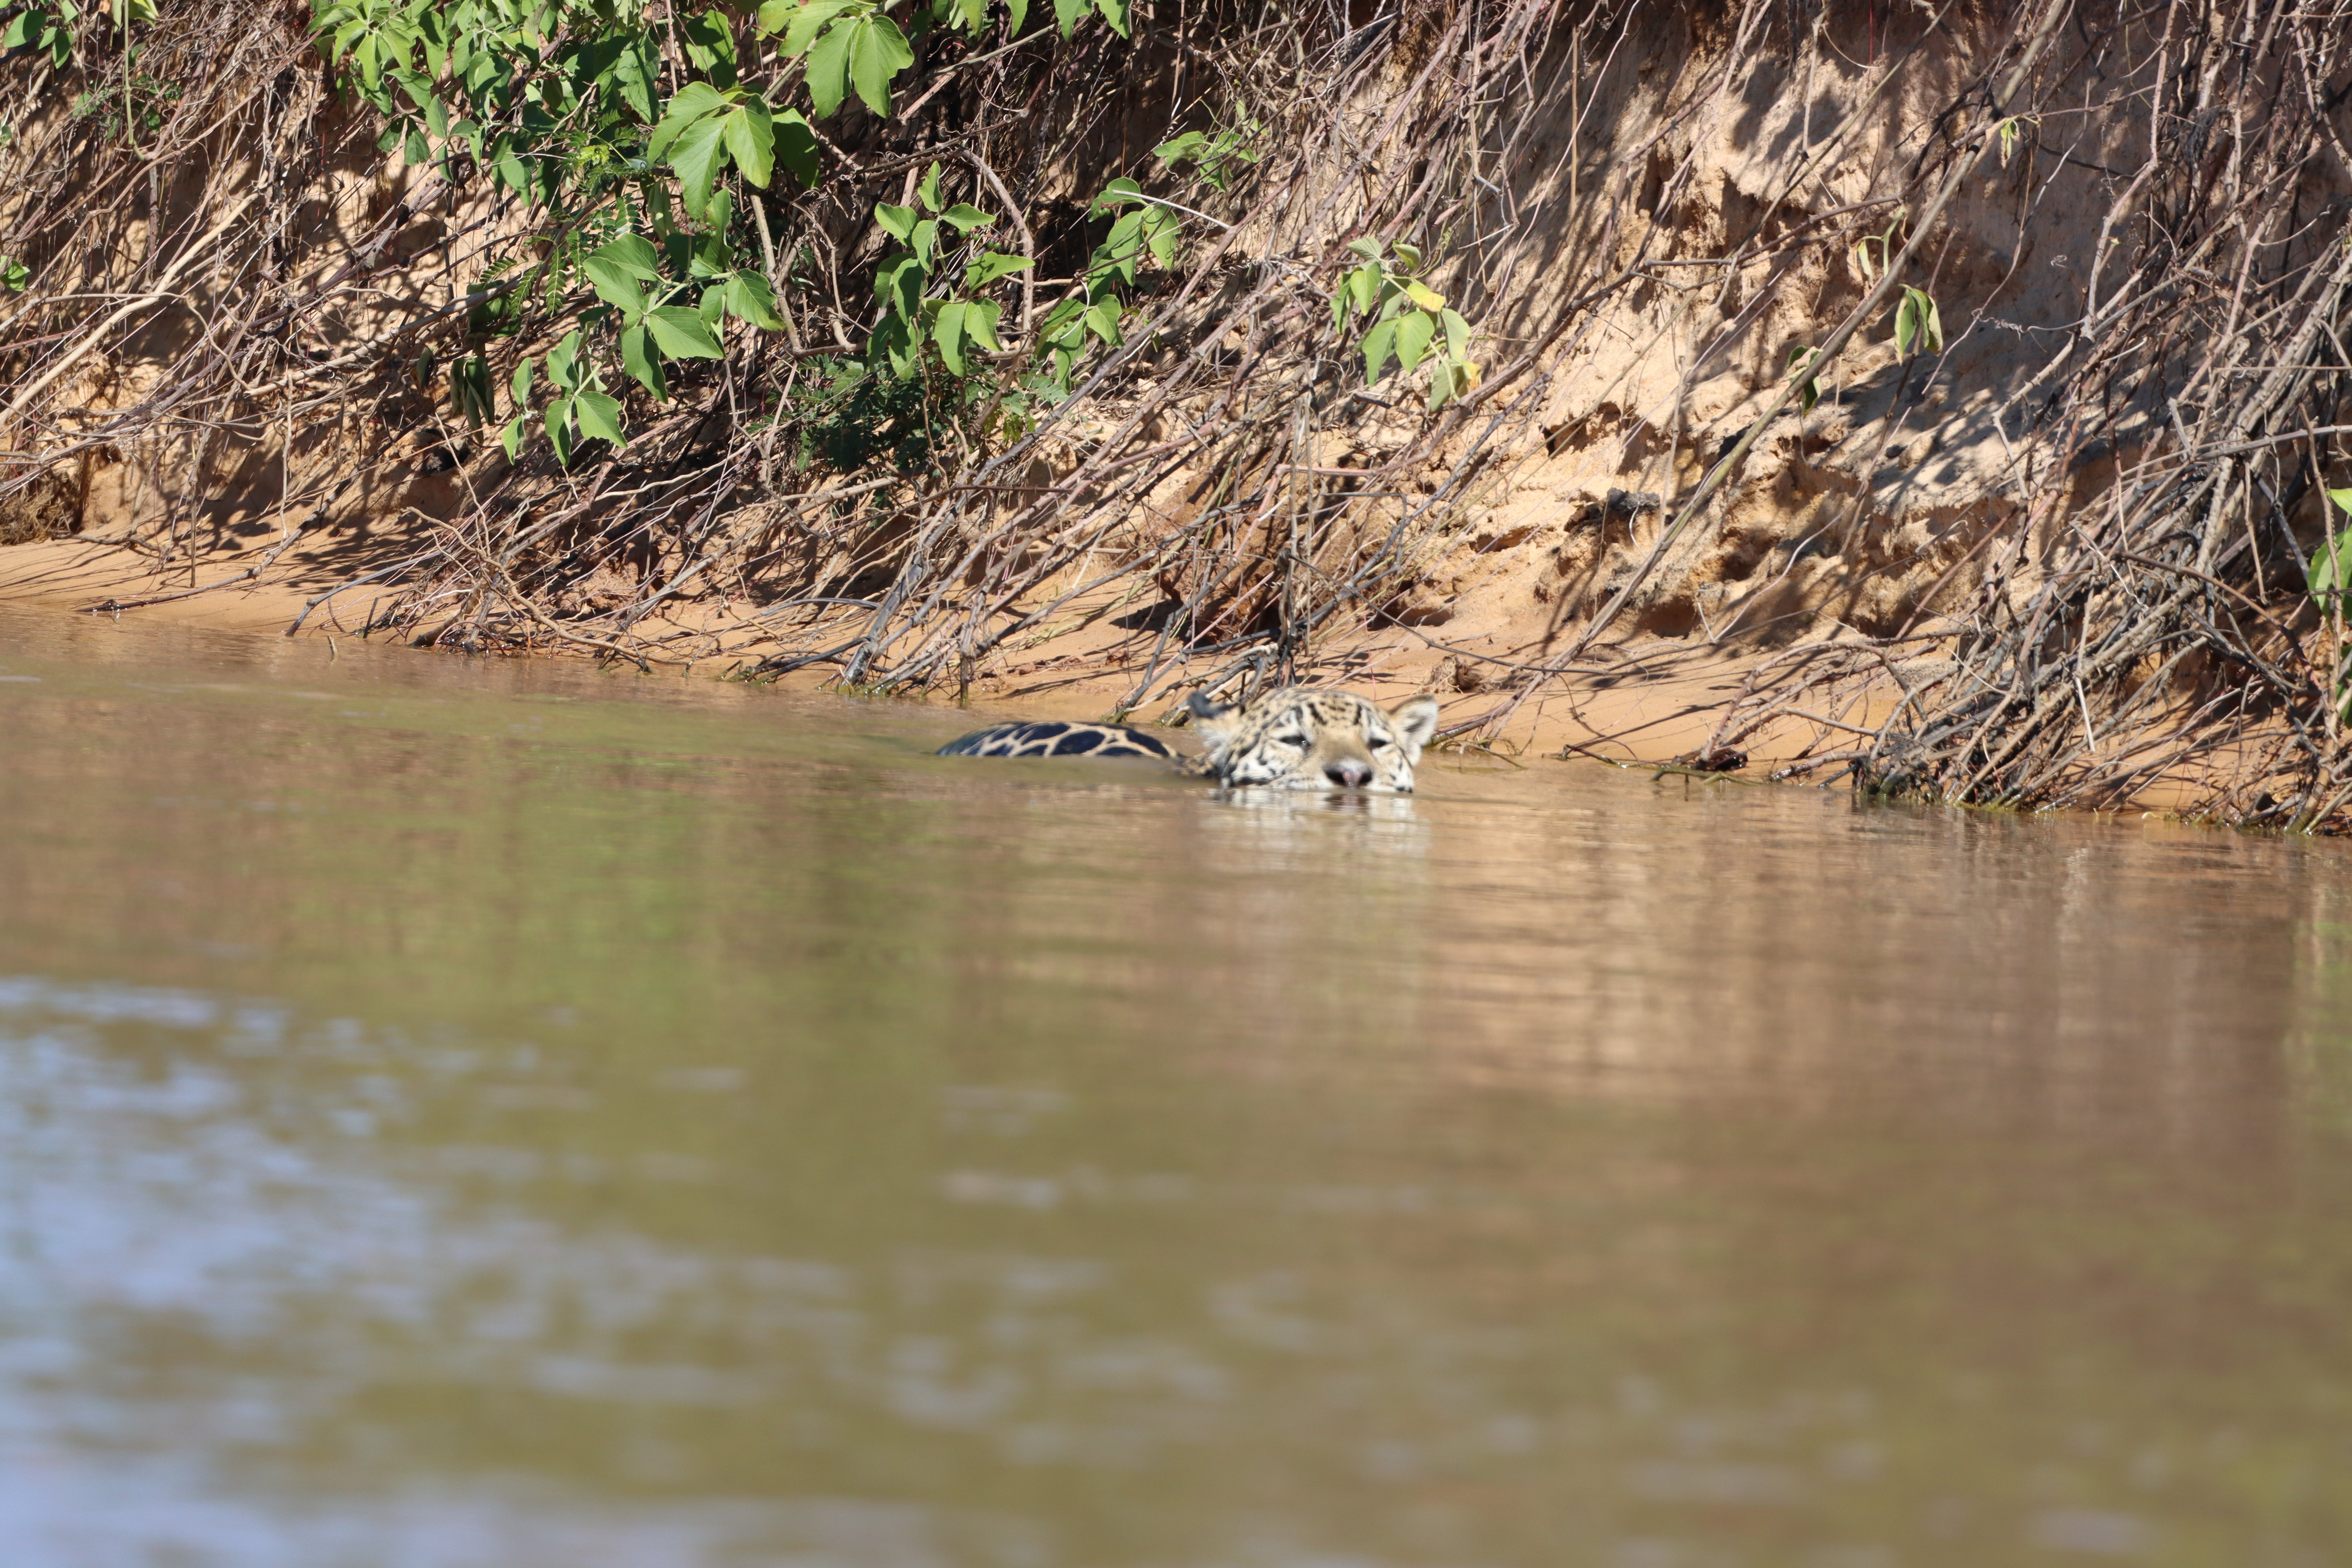
Jaguar: Ti